History of Russia

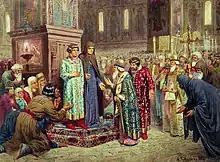
Election of 16-year-old Mikhail Romanov, the first Tsar of the Romanov dynasty

The death of Ivan's childless son Feodor was followed by a period of civil wars and foreign intervention known as the Time of Troubles (1606–13). Extremely cold summers (1601–1603) wrecked crops, which led to the Russian famine of 1601–1603 and increased the social disorganization. Boris Godunov's reign ended in chaos, civil war combined with foreign intrusion, devastation of many cities and depopulation of the rural regions. The country rocked by internal chaos also attracted several waves of interventions by the Polish–Lithuanian Commonwealth.